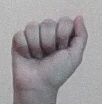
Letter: saad